Afro-Argentines

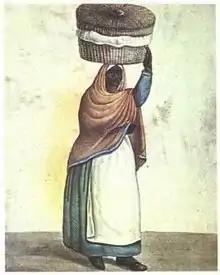
An Afro-Argentine vendor by César Hipólito Bacle (1784-1838)

In the last decades, theories have been disputed over the causation of their decline. Older theories alleged a genocide as the main factor in the reduction of their population. Among the causes expressed are the supposed high mortality of black soldiers in the wars of the 19th century (since theoretically, they were a disproportionately high number within the armed forces, which would have been intentionally planned by the governments of the time) and in a yellow fever epidemic in 1871 that affected the south of the city of Buenos Aires, as well as a large emigration to Uruguay (due to the fact that there would have been a larger black population and a more favorable political climate).